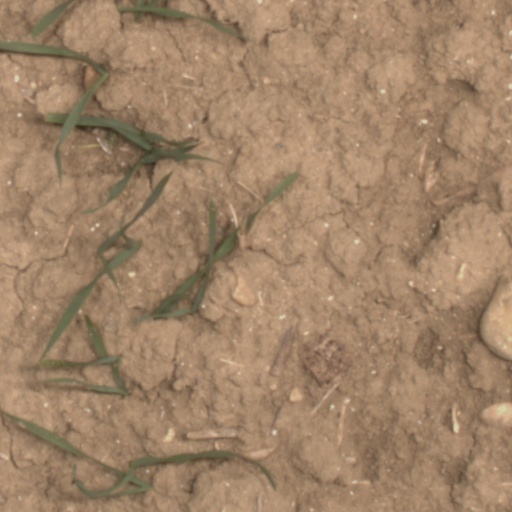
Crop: wheat